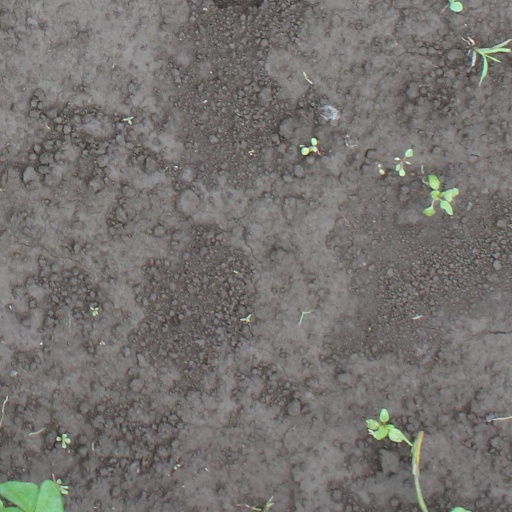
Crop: soybean